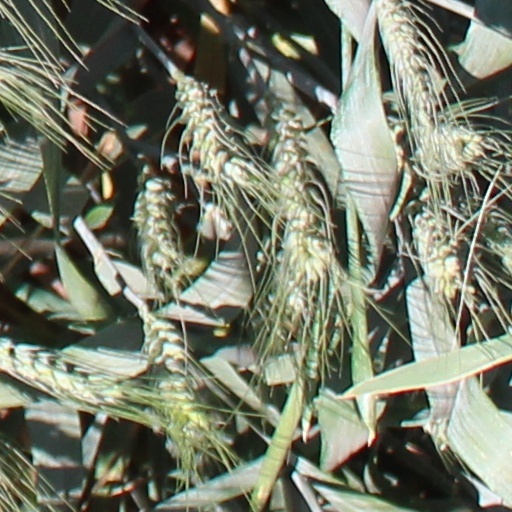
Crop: wheat